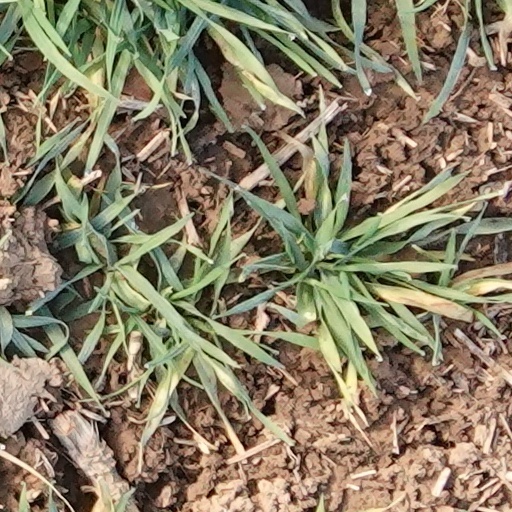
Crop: wheat